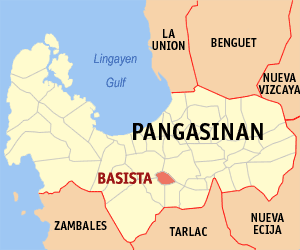
Basista est une municipalité de la province de Pangasinan, aux Philippines.